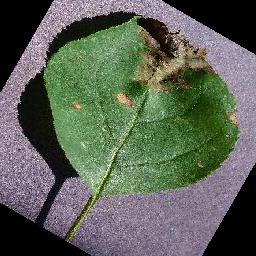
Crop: apple
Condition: black_rot